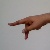
The image shows a hand gesture representing the letter 'P' in Indian Sign Language.